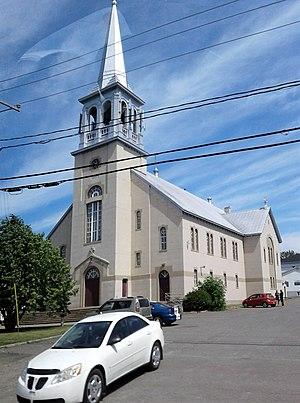
Église de Saint-Charles, rue des Sorbiers, Caplan, Québec patrimoine-culturel.gouv.qc.ca
Caplan est un village du Québec situé au cœur de la baie des Chaleurs, dans la MRC de Bonaventure, en Gaspésie. Le recensement de 2016 y dénombre 2 024 habitants, soit 7,4 % de plus qu'en 2006. Les habitants se nomment des Caplinots et des Caplinoises.